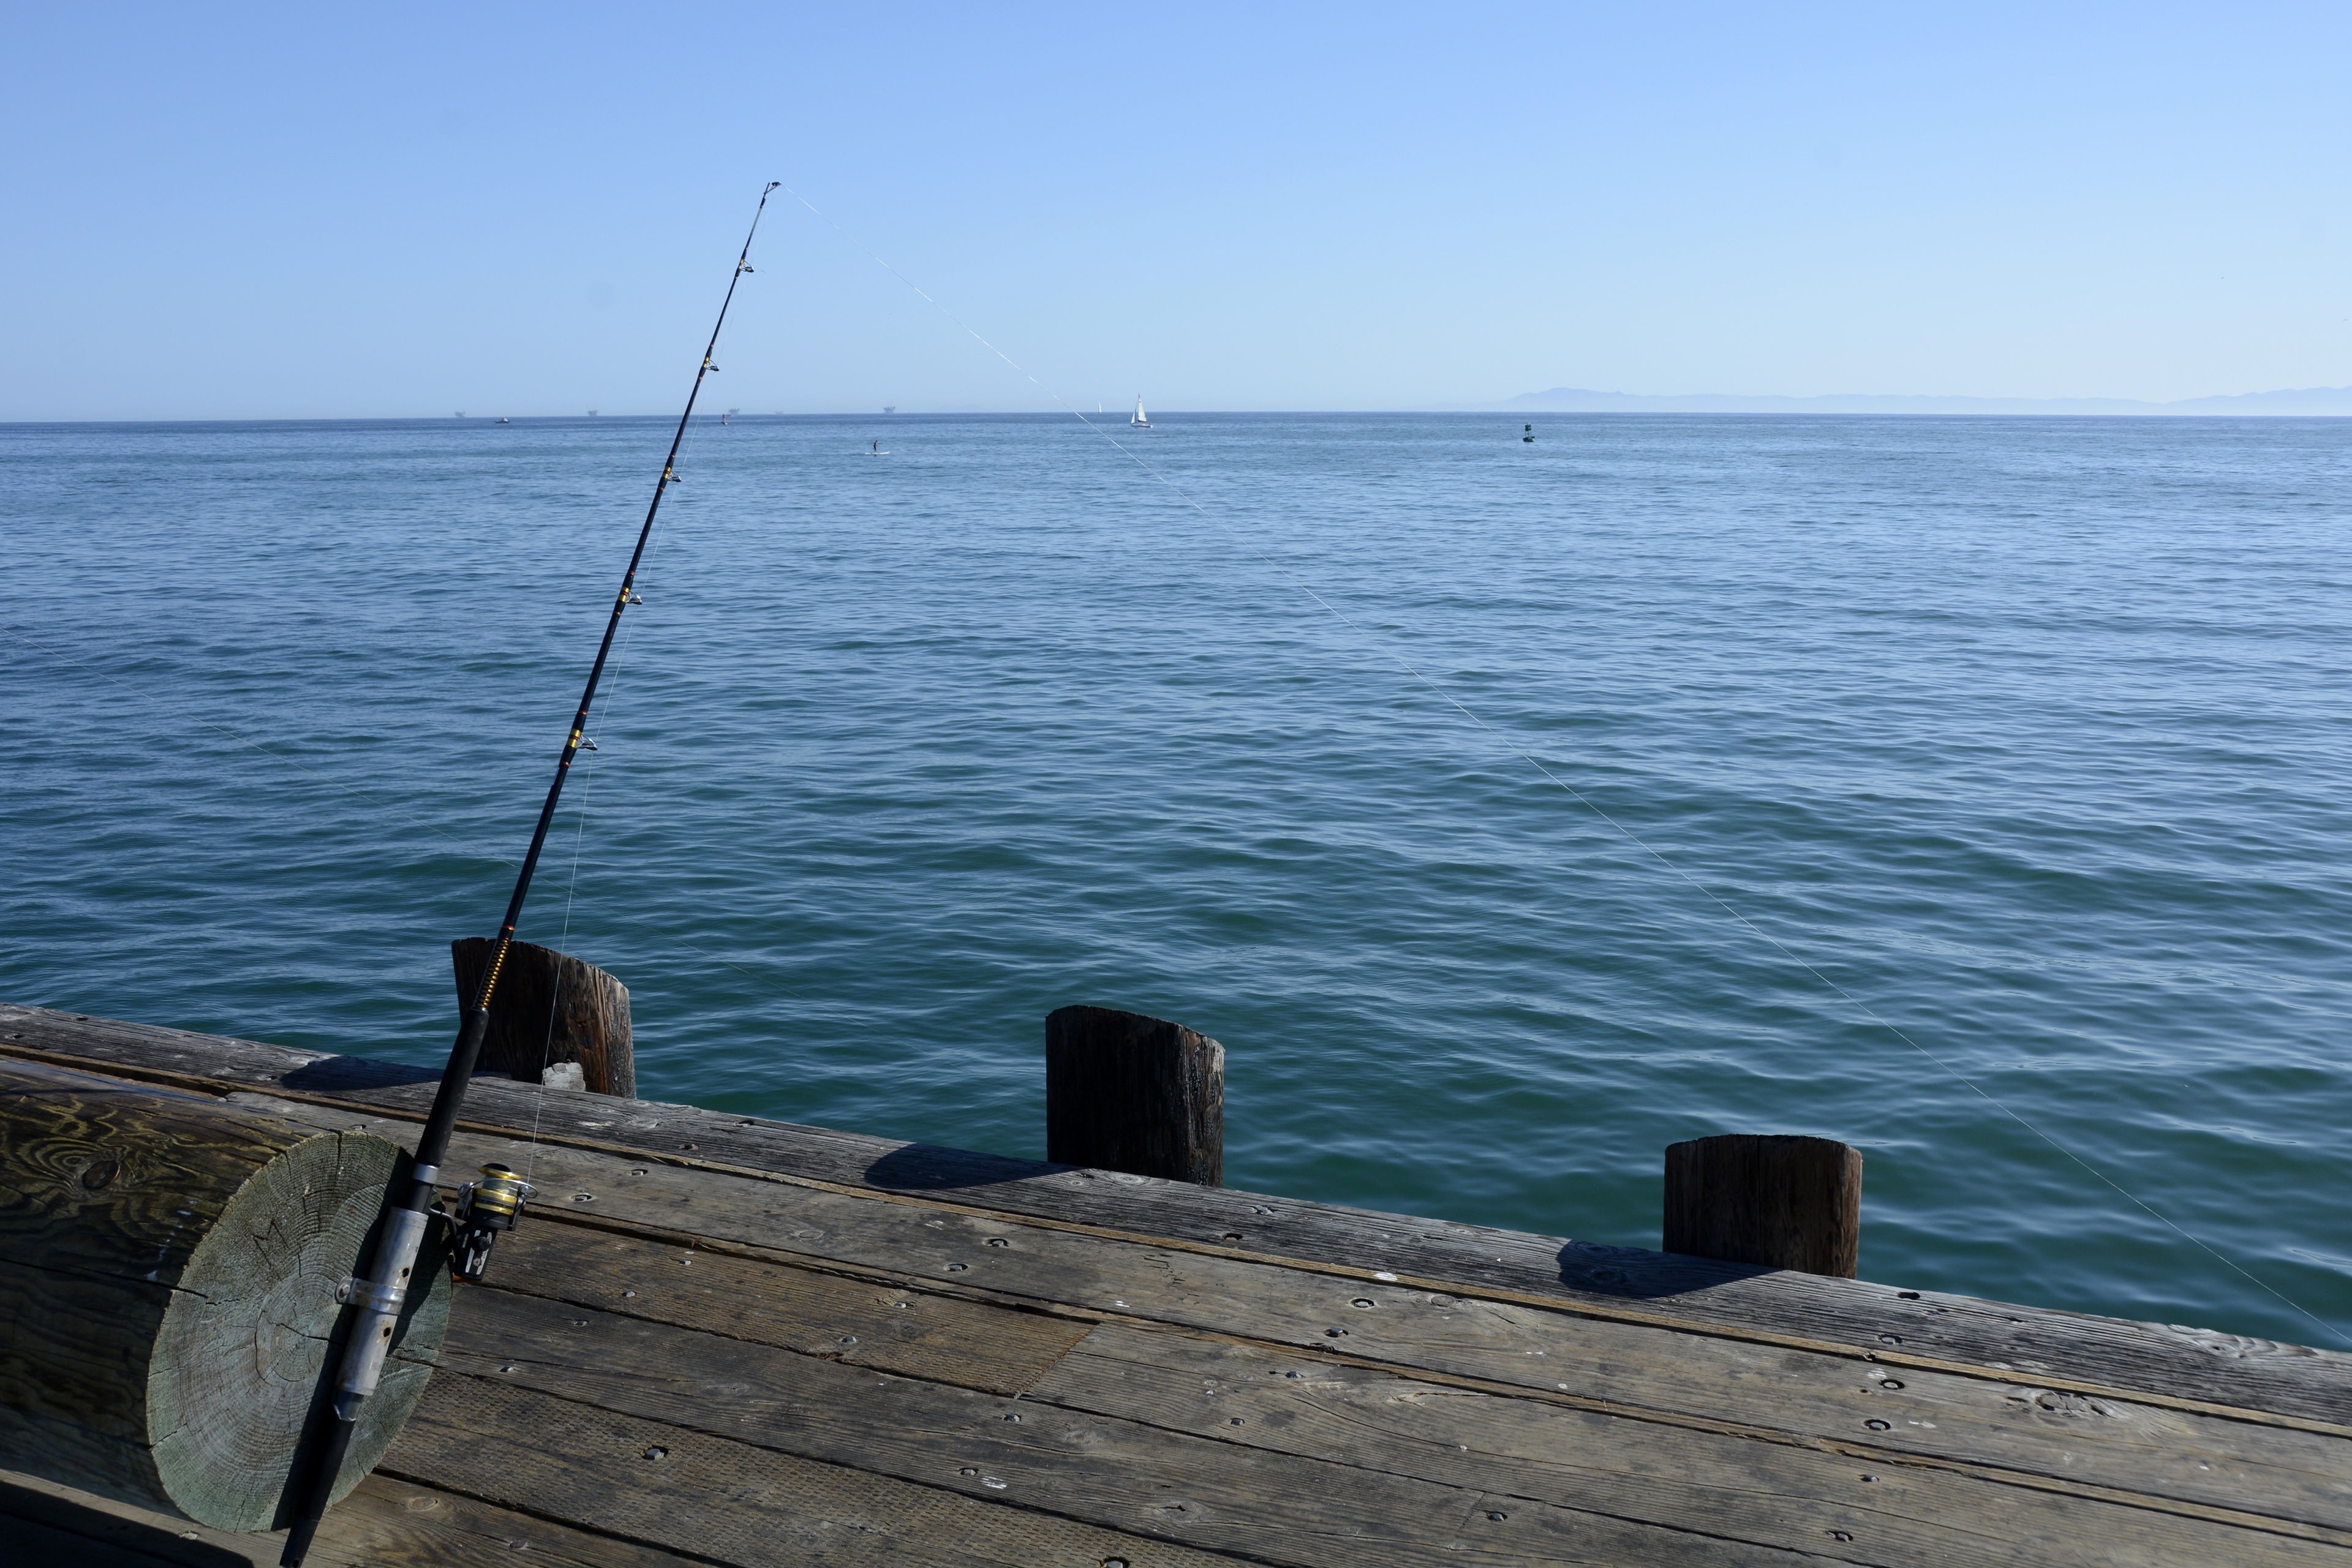
sea, coast, water, nature, ocean, shore, recreation, fishing, peaceful, bay, rest, fish, fishing rod, fishing reel, relaxation, boating, patience, hobby, angler, fang, fischer, on the water, catch fish, outdoor recreation, fishing line